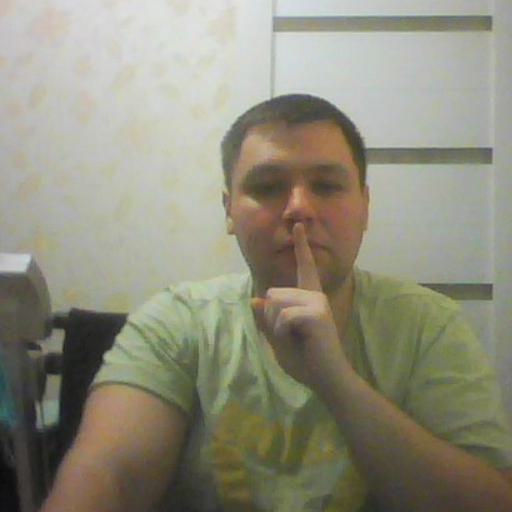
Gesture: mute